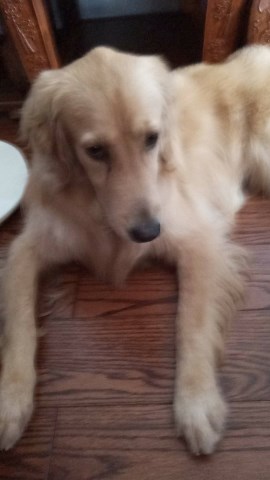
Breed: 5355-n000126-golden_retriever